Trochilus (crocodile bird)

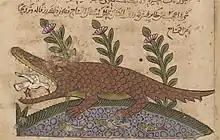
Illustration from a 17th-century copy of al-Jāḥiẓ, "Kitāb al-Ḥayawān" ("Book of the Animals")

According to the "Histories" of Herodotus, the Egyptian crocodiles bask on the shore with their mouths open and a bird called a "trochilus" flies into their open mouths so as to feed on the leeches which, because of the crocodiles' aquatic habitat, live there in abundance: